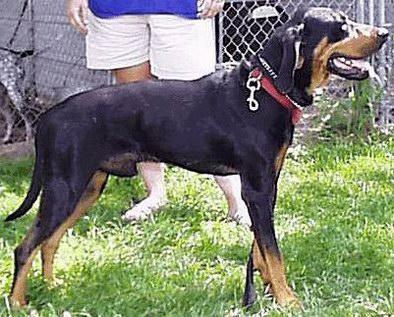
black-and-tan_coonhound